Tyrique Stevenson

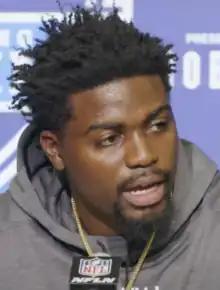
Stevenson in 2023

Tyrique Marquis Stevenson (born May 26, 2000) is an American professional football cornerback for the Chicago Bears of the National Football League (NFL). He played college football for the Georgia Bulldogs and Miami Hurricanes and was selected by the Bears in the second round of the 2023 NFL draft.